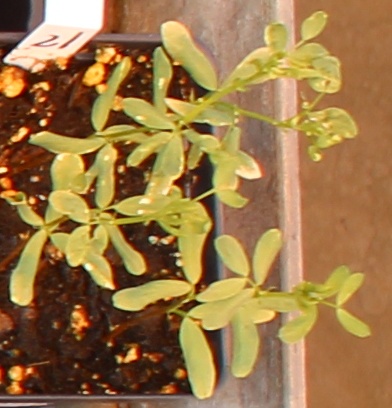
Label: Lentil